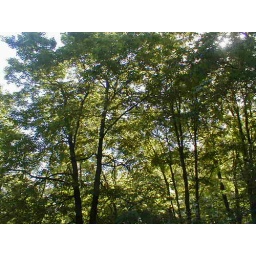
trees above my house before the hurricane